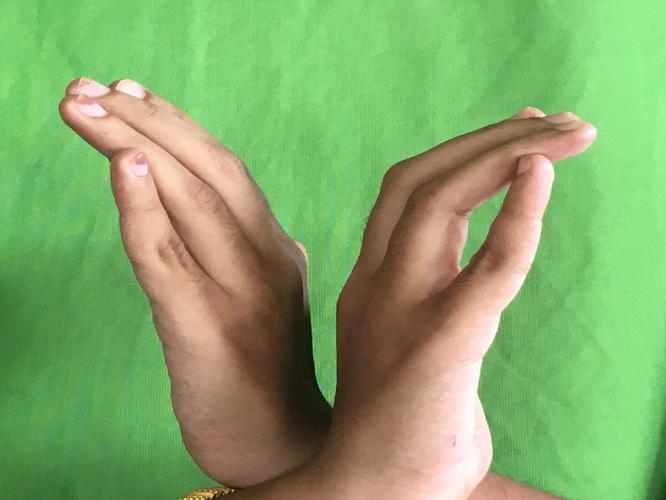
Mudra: Nagabandha
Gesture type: double_hand